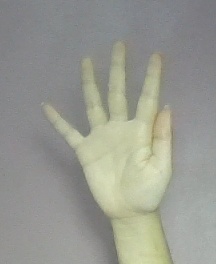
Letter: sheen